Azerbaijan in the Eurovision Song Contest 2014

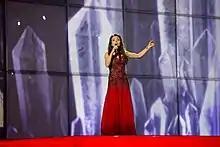
Dilara Kazimova during a rehearsal before the first semi-final

According to Eurovision rules, all nations with the exceptions of the host country and the "Big Five" (France, Germany, Italy, Spain and the United Kingdom) are required to qualify from one of two semi-finals in order to compete for the final; the top ten countries from each semi-final progress to the final. The European Broadcasting Union (EBU) split up the competing countries into six different pots based on voting patterns from previous contests, with countries with favourable voting histories put into the same pot. On 20 January 2014, a special allocation draw was held which placed each country into one of the two semi-finals, as well as which half of the show they would perform in. Azerbaijan was placed into the first semi-final, to be held on 6 May 2014, and was scheduled to perform in the first half of the show.